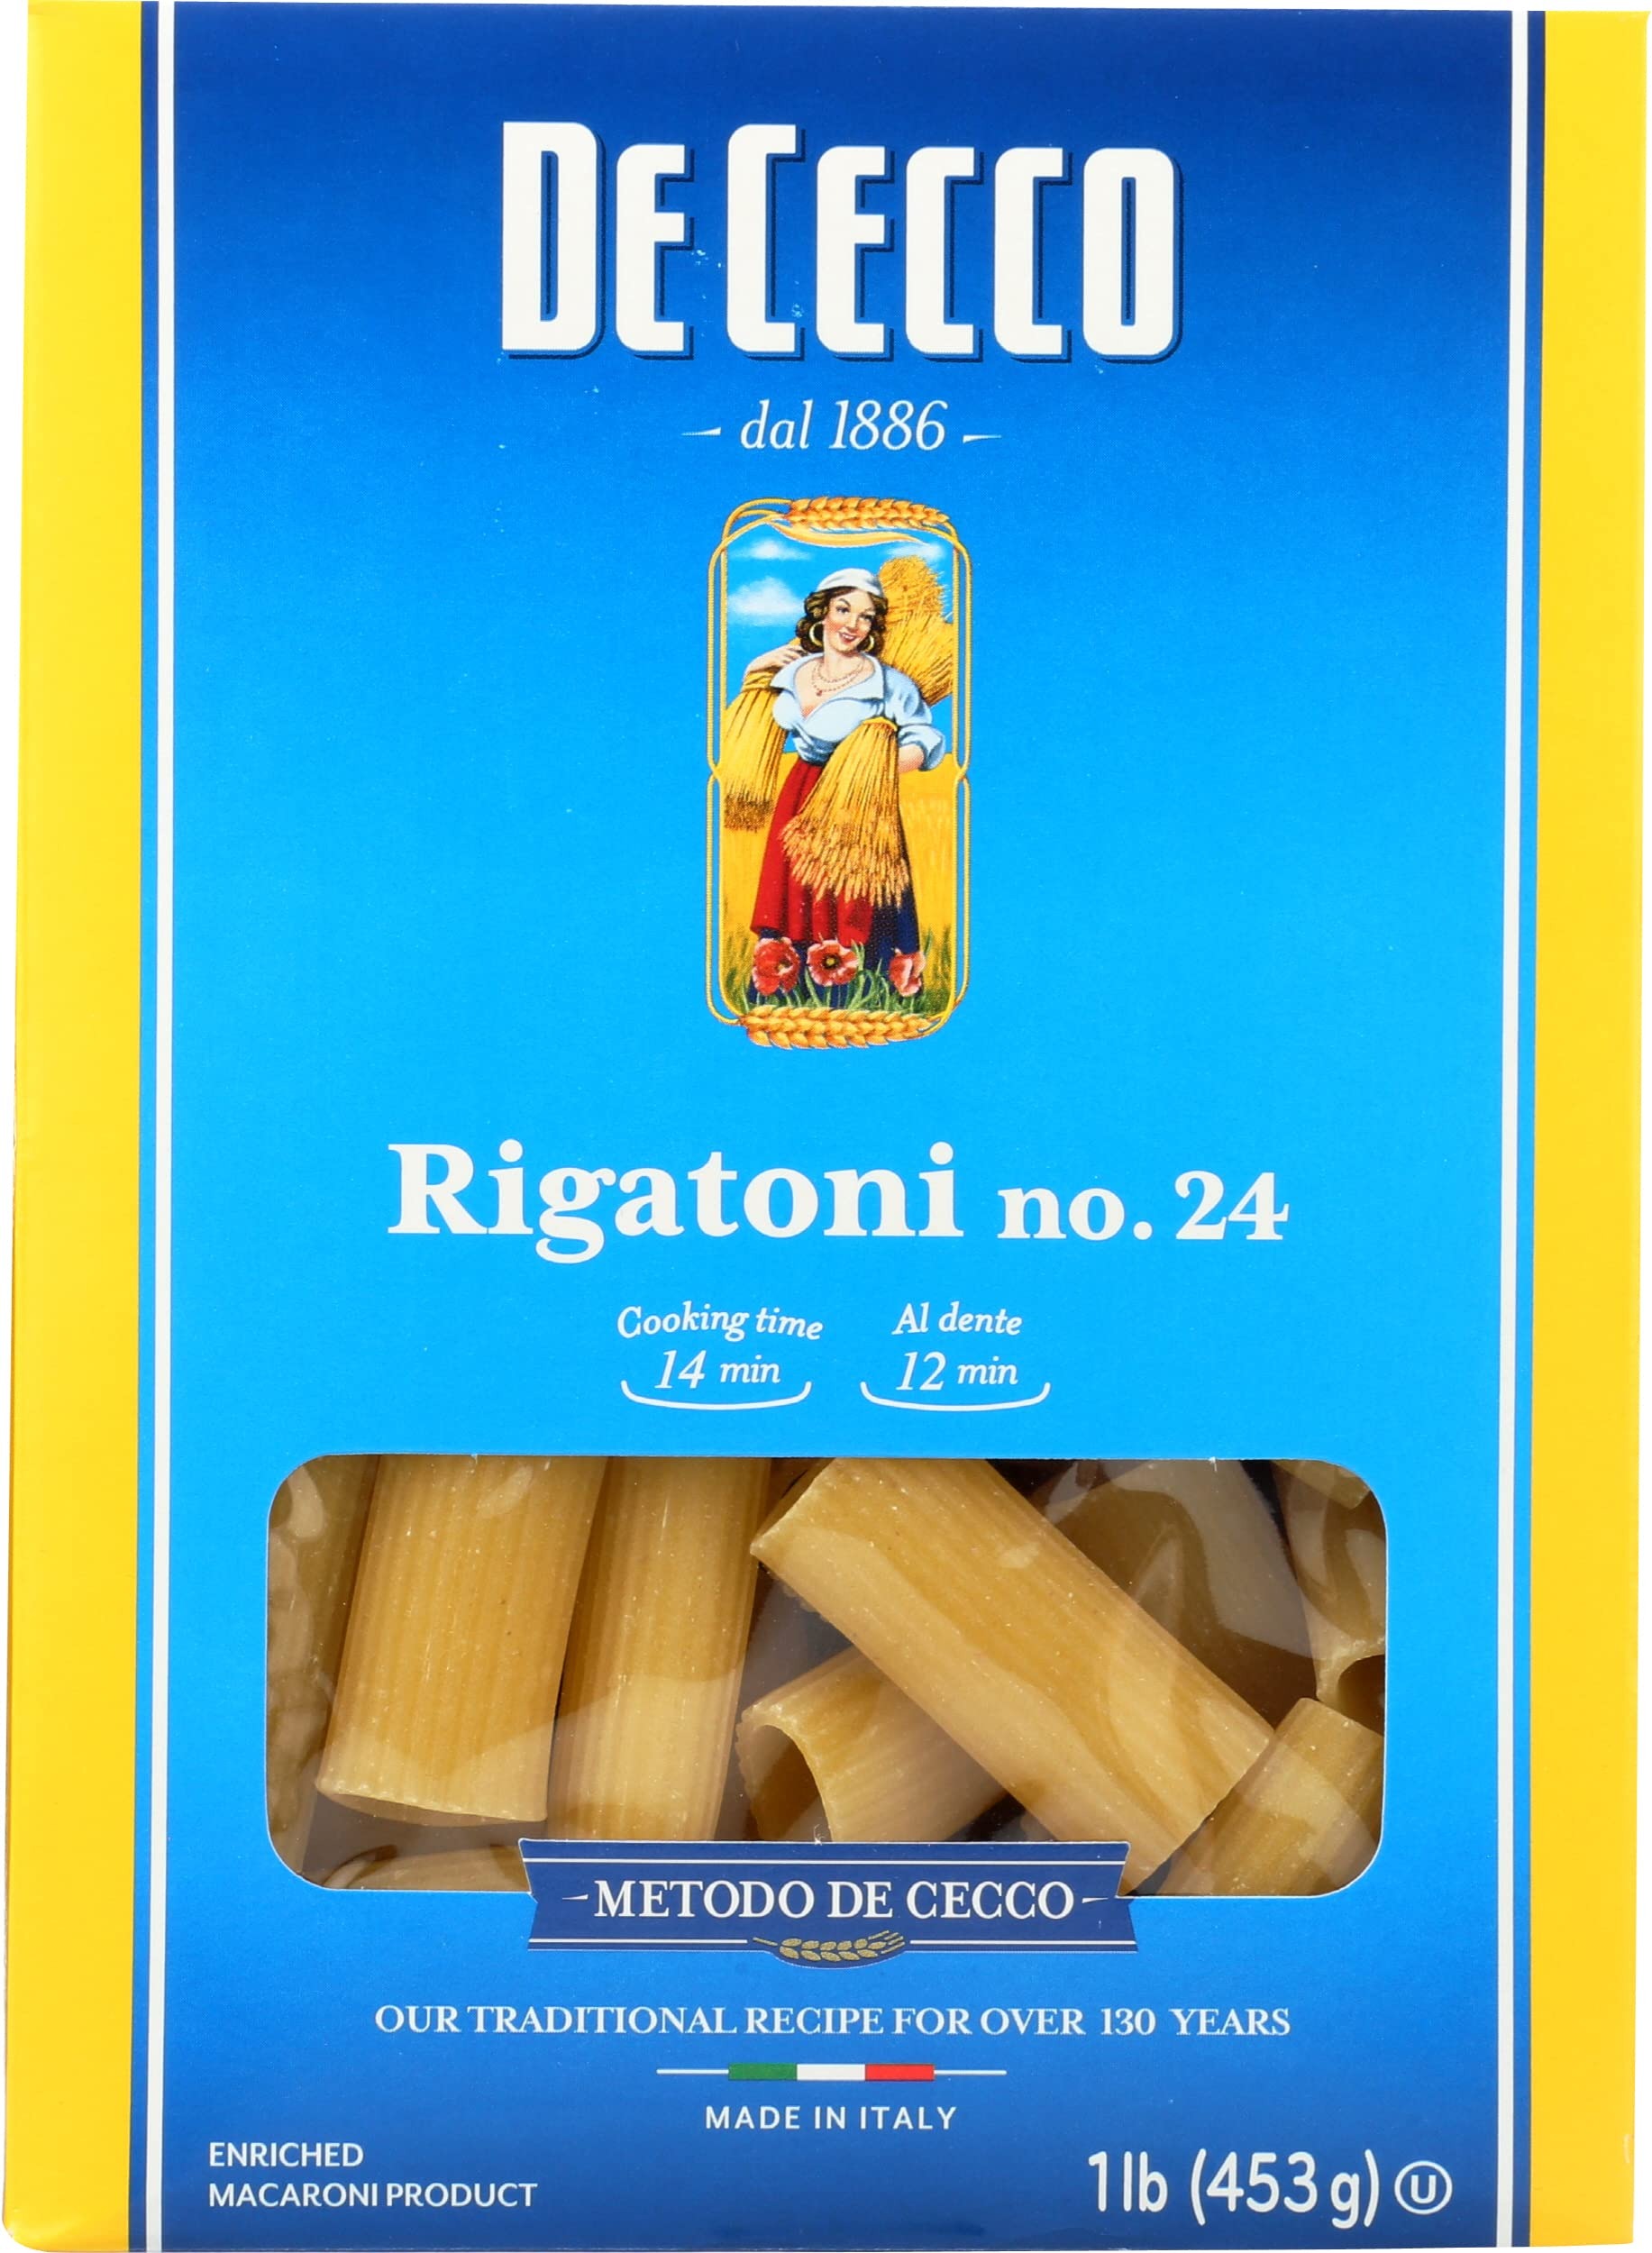
Item Name: De Cecco Pasta, Rigatoni,16 oz (Pack of 12)
Bullet Point: De Cecco Pasta, Rigatoni,16 oz (Pack of 12)
Value: 192.0
Unit: Fl Oz

Price: 38.025